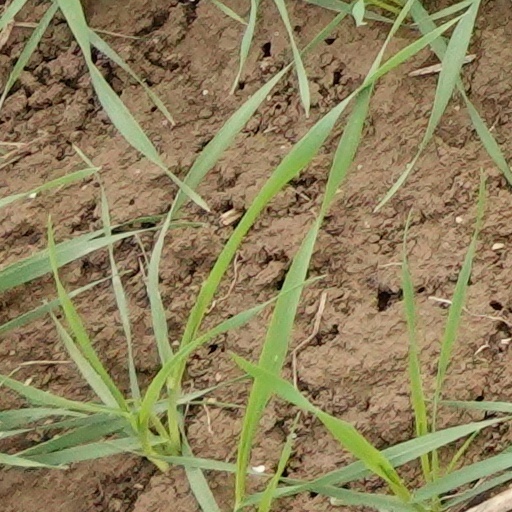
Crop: wheat